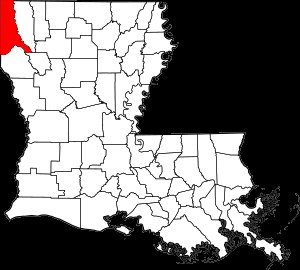
Caddo Parish
Kort over Louisiana, hvor Caddo Parish er markeret med rødt
Caddo Parish er et county i den amerikanske delstaten Louisiana. Området ligger længst mod nordvest i staten. Det grænser op mod Bossier Parish i øst, Red River Parish i sydøst og mod De Soto Parish i syd. Amtet grænser også op mod delstaterne Arkansas i nord og mod Texas i vest.